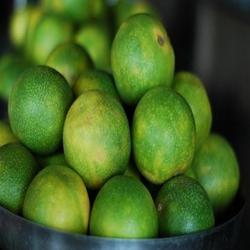
Label: Lemon